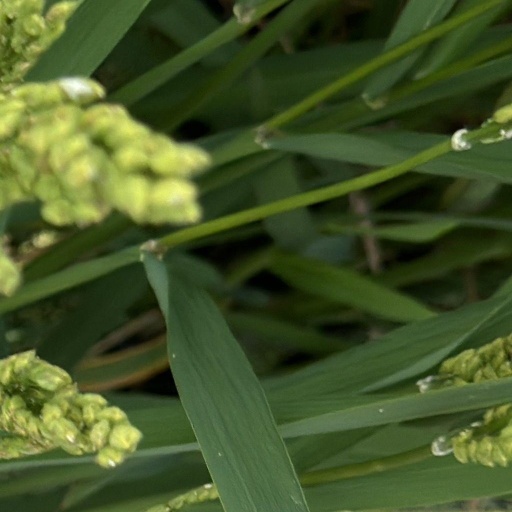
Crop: rice